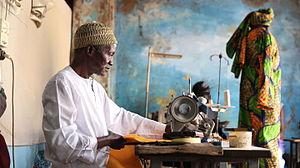
La mode, et plus précisément la mode vestimentaire, désigne la manière de se vêtir, conformément au goût d'une époque dans une région donnée. C'est un phénomène impliquant le collectif via la société, le regard qu'elle renvoie, les codes qu'elle impose et le goût individuel.
Une couture est l'assemblage de deux ou plusieurs pièces à l'aide de fil à coudre, soit manuellement avec une aiguille, soit en utilisant une machine à coudre ou une surjeteuse. La couture est utilisée dans la fabrication des vêtements, du linge de maison, des éléments de décoration, des chaussures, de la maroquinerie. La première utilisation connue du mot daterait du XIVᵉ siècle.